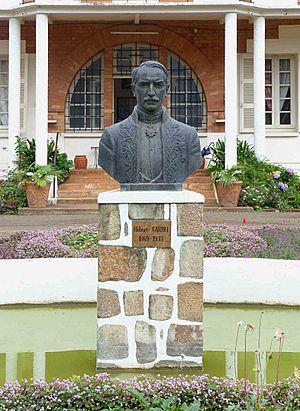
Buste de Hubert Garbit dans la Résidence Sociale d'Antsirabe, province d'Antananarivo, Madagascar. Réhabilitée en hôtel depuis 2006 à partir d'une ancienne maison de retraite fondée en 1935.
Le 12ᵉ bataillon de tirailleurs malgaches, constitué sous la IIIᵉ République à partir de recrues de Madagascar, était une unité appartenant à l'Armée coloniale française.